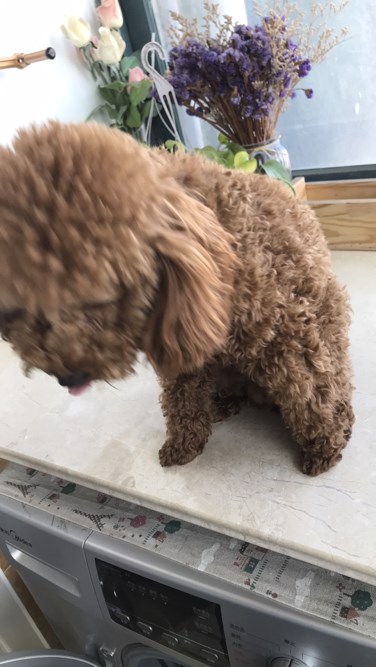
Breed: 2925-n000114-toy_poodle